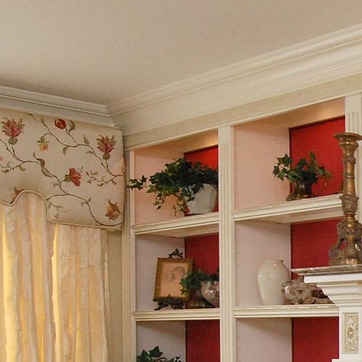
Material: foliage